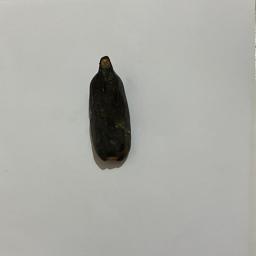
Ripeness: Overripe